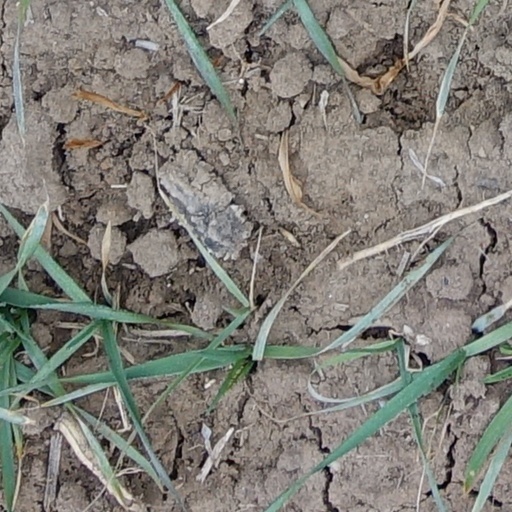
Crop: wheat